Yellow Peril

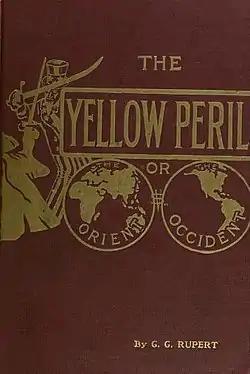
The religious racialism of "The Yellow Peril" (1911, 3rd ed.), by G. G. Rupert, proposed that Russia would unite the Oriental races to invade, conquer, and subjugate Christian civilization in the Western world.

The first British usage of the Yellow Peril phrase was in the "Daily News" (21 July 1900) report describing the Boxer Rebellion as "the yellow peril in its most serious form". In that time, British Sinophobia, the fear of Chinese people, did not include all Asians, because Britain had sided with Japan during the Russo–Japanese War, whilst France and Germany supported Russia; whereas the reports of Captain William Pakenham "tended to depict Russia as his enemy, not just Japan's".